Loisia

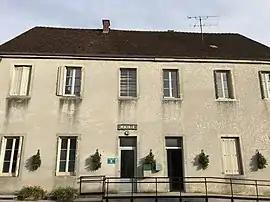
The town hall in Loisia

Loisia is a commune in the Jura department in Bourgogne-Franche-Comté in eastern France.